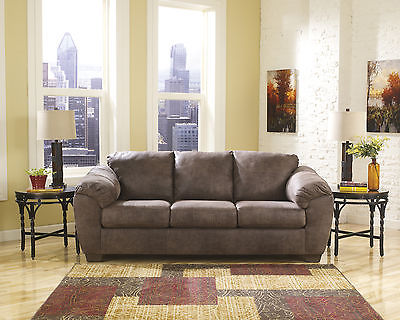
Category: sofa